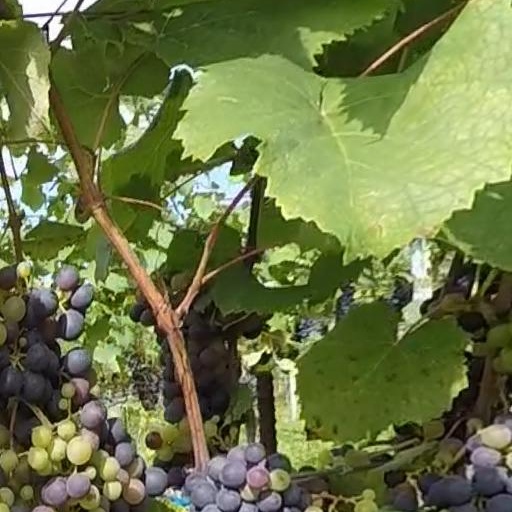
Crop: grape